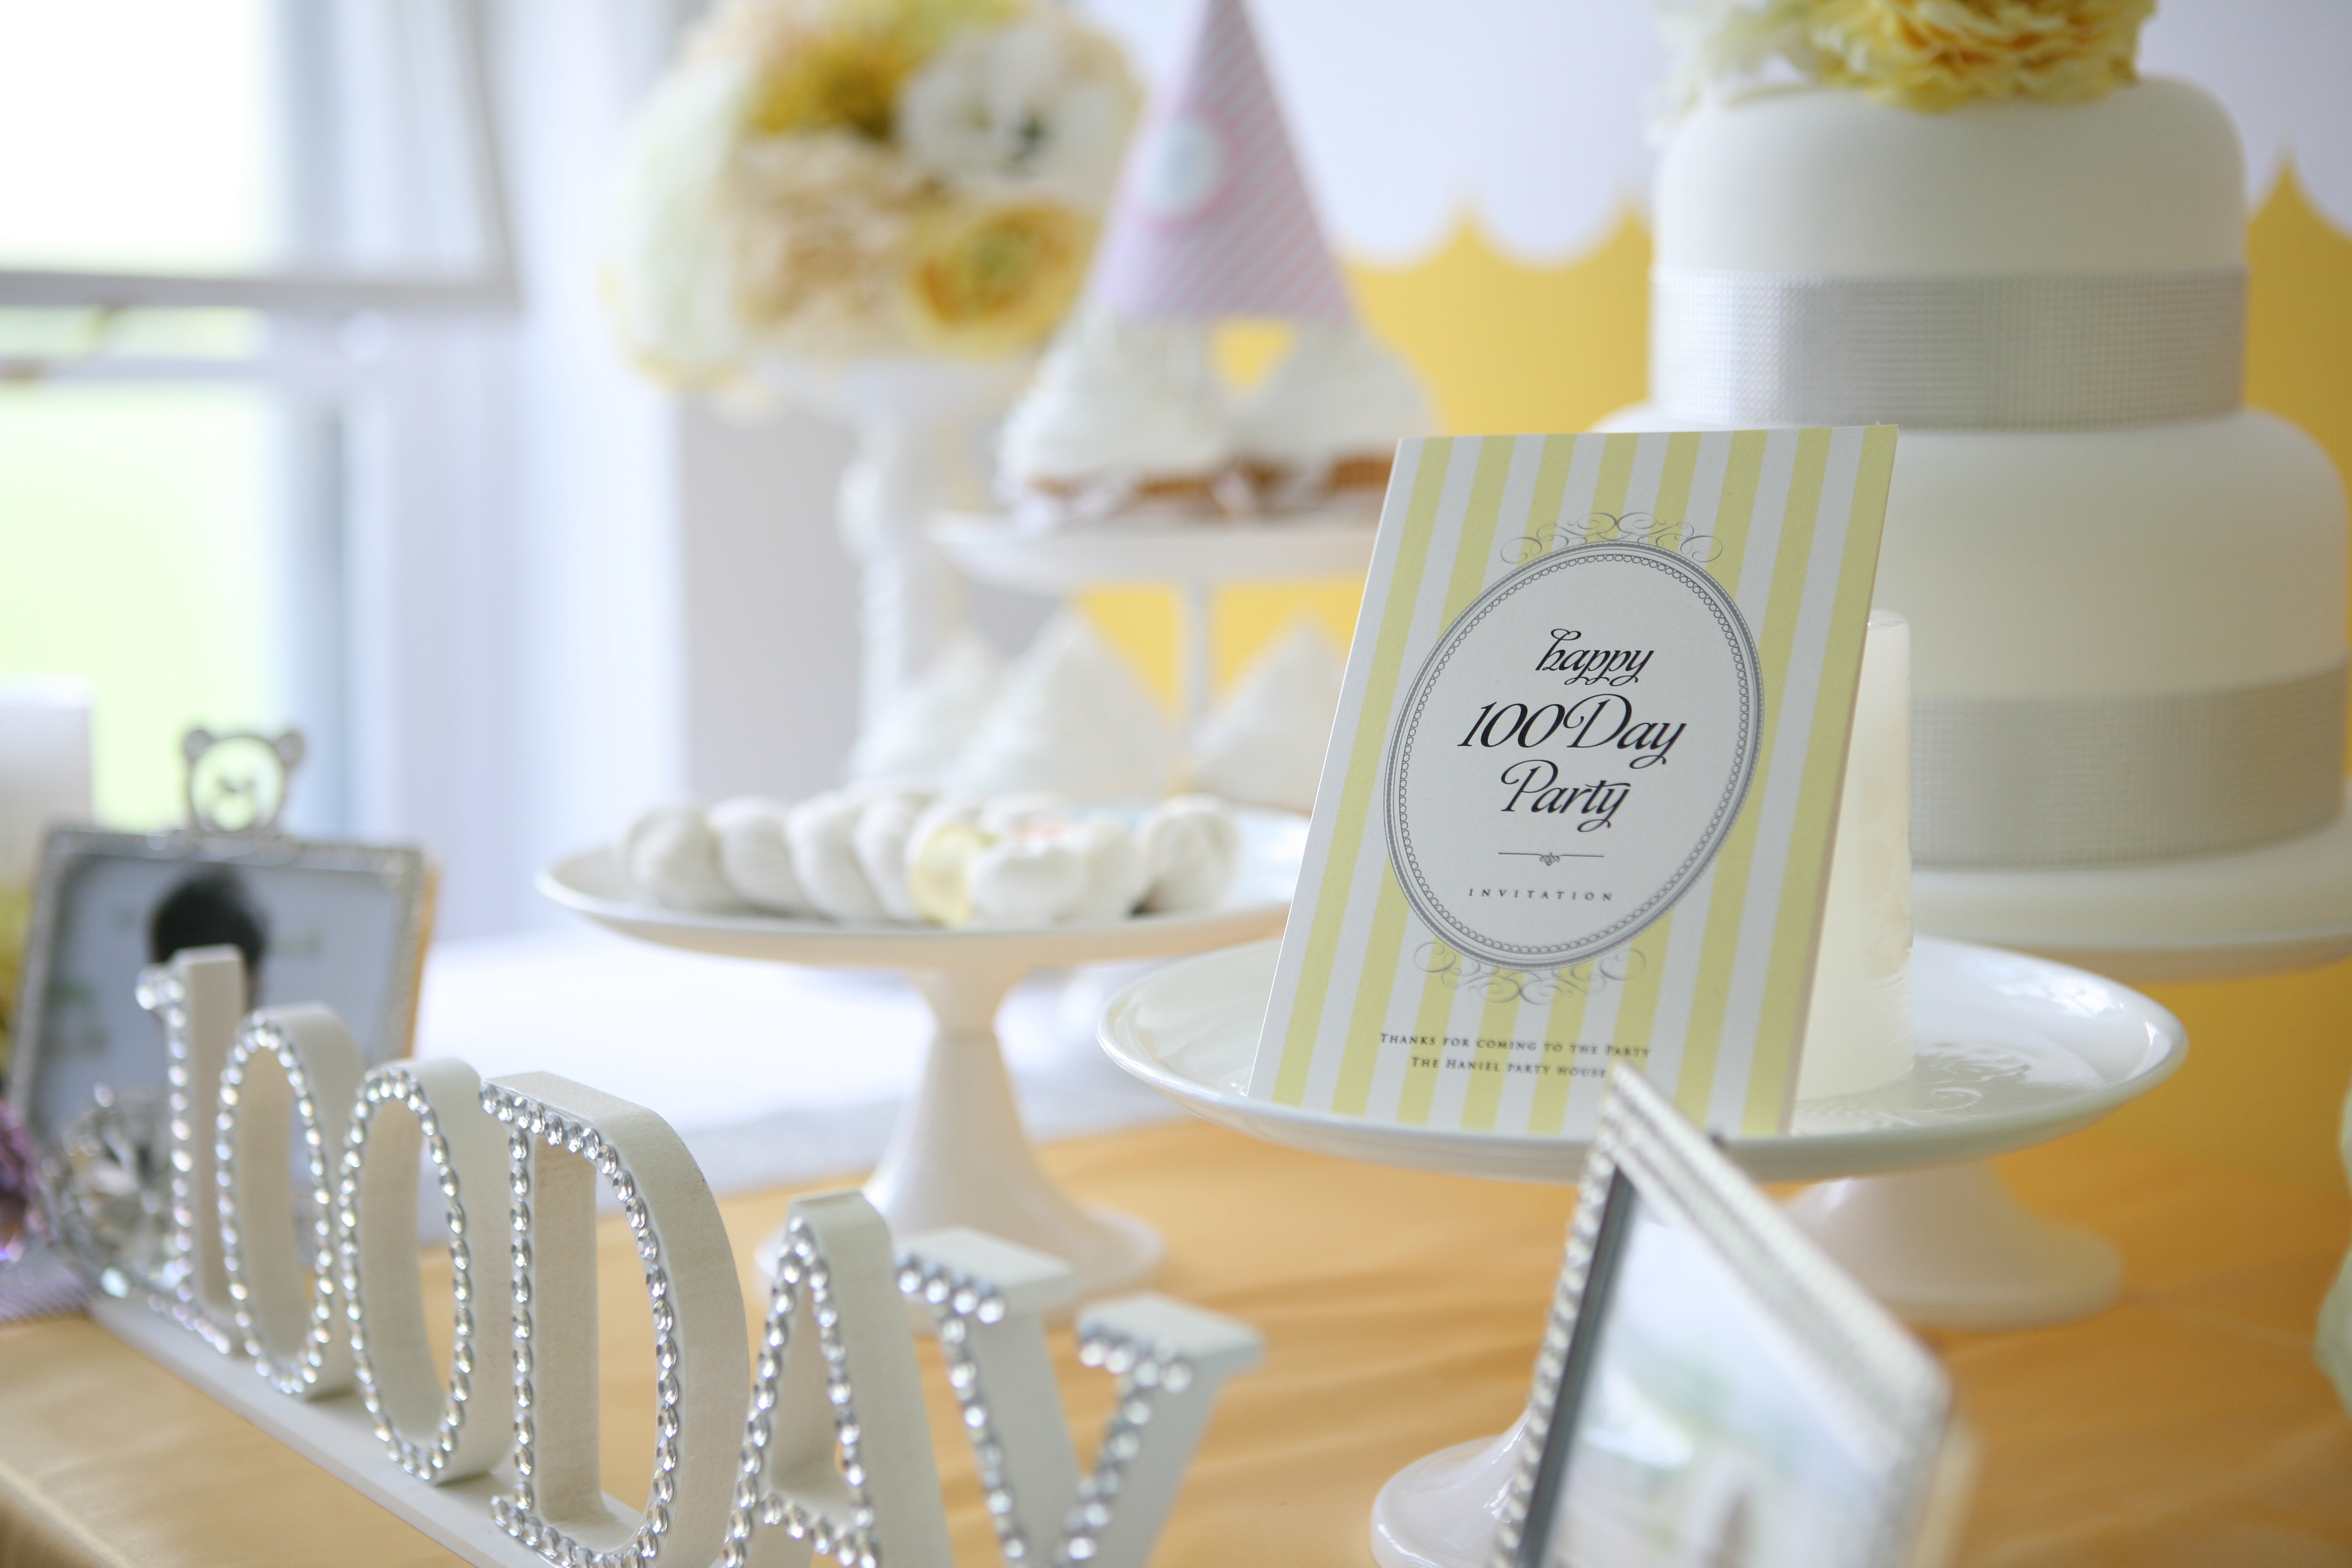
table, yellow, dairy product, card, party, invitation